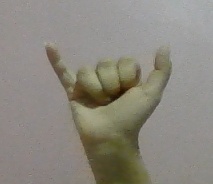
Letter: ya